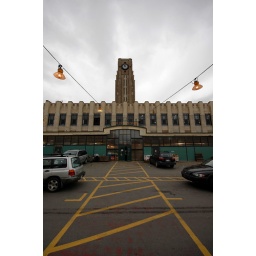
A really nice market in Montreal, found near the canal. Lots of fruit stands, bakerys, butchers, etc. Lots to see.